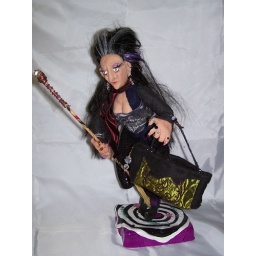
She has her bag in hand and has hung her hat for a little shopping trip.